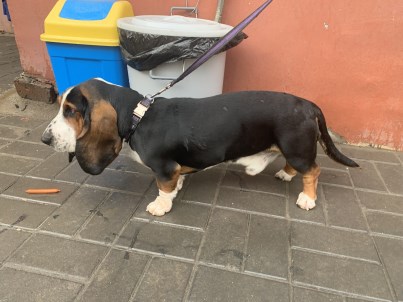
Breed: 241-n000100-basset